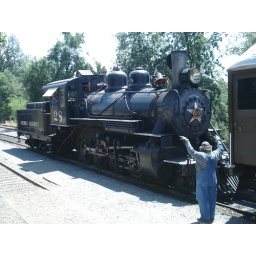
Same train used in Little house on the Praire!